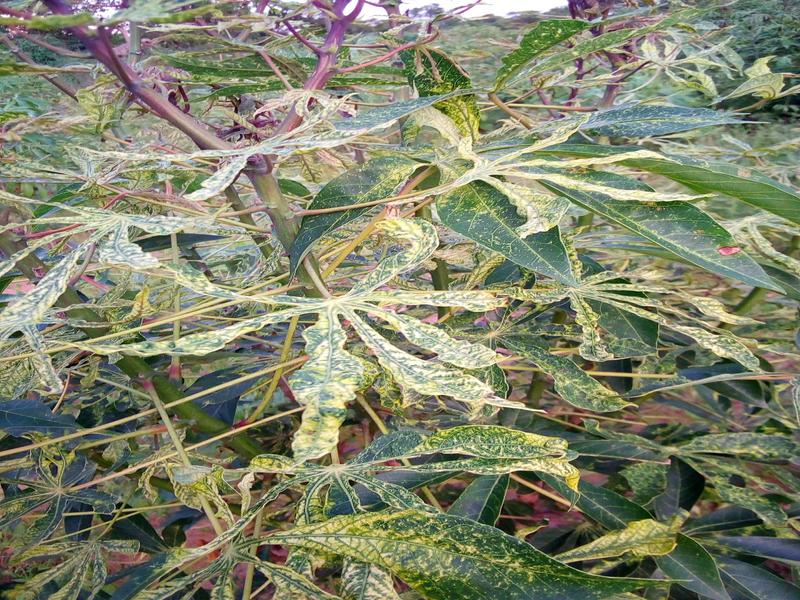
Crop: cassava
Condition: green_mottle